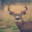
Label: deer